Vítor Manuel da Silva Caldeira

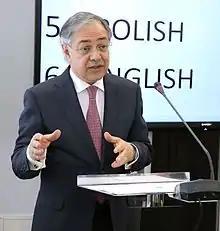
Vítor Manuel da Silva Caldeira in the Polish Senate (2015)

Vítor Manuel da Silva Caldeira (born 2 January 1960) is a Portuguese auditor who served as President of the Portuguese Court of Auditors from 201 to 2020 and as President of the European Court of Auditors from 2008 to 2016.